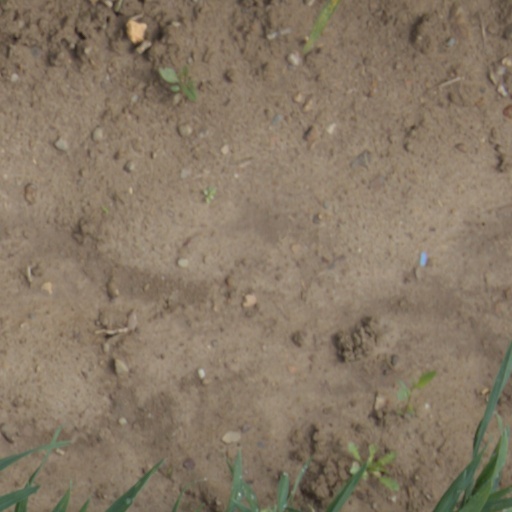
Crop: wheat